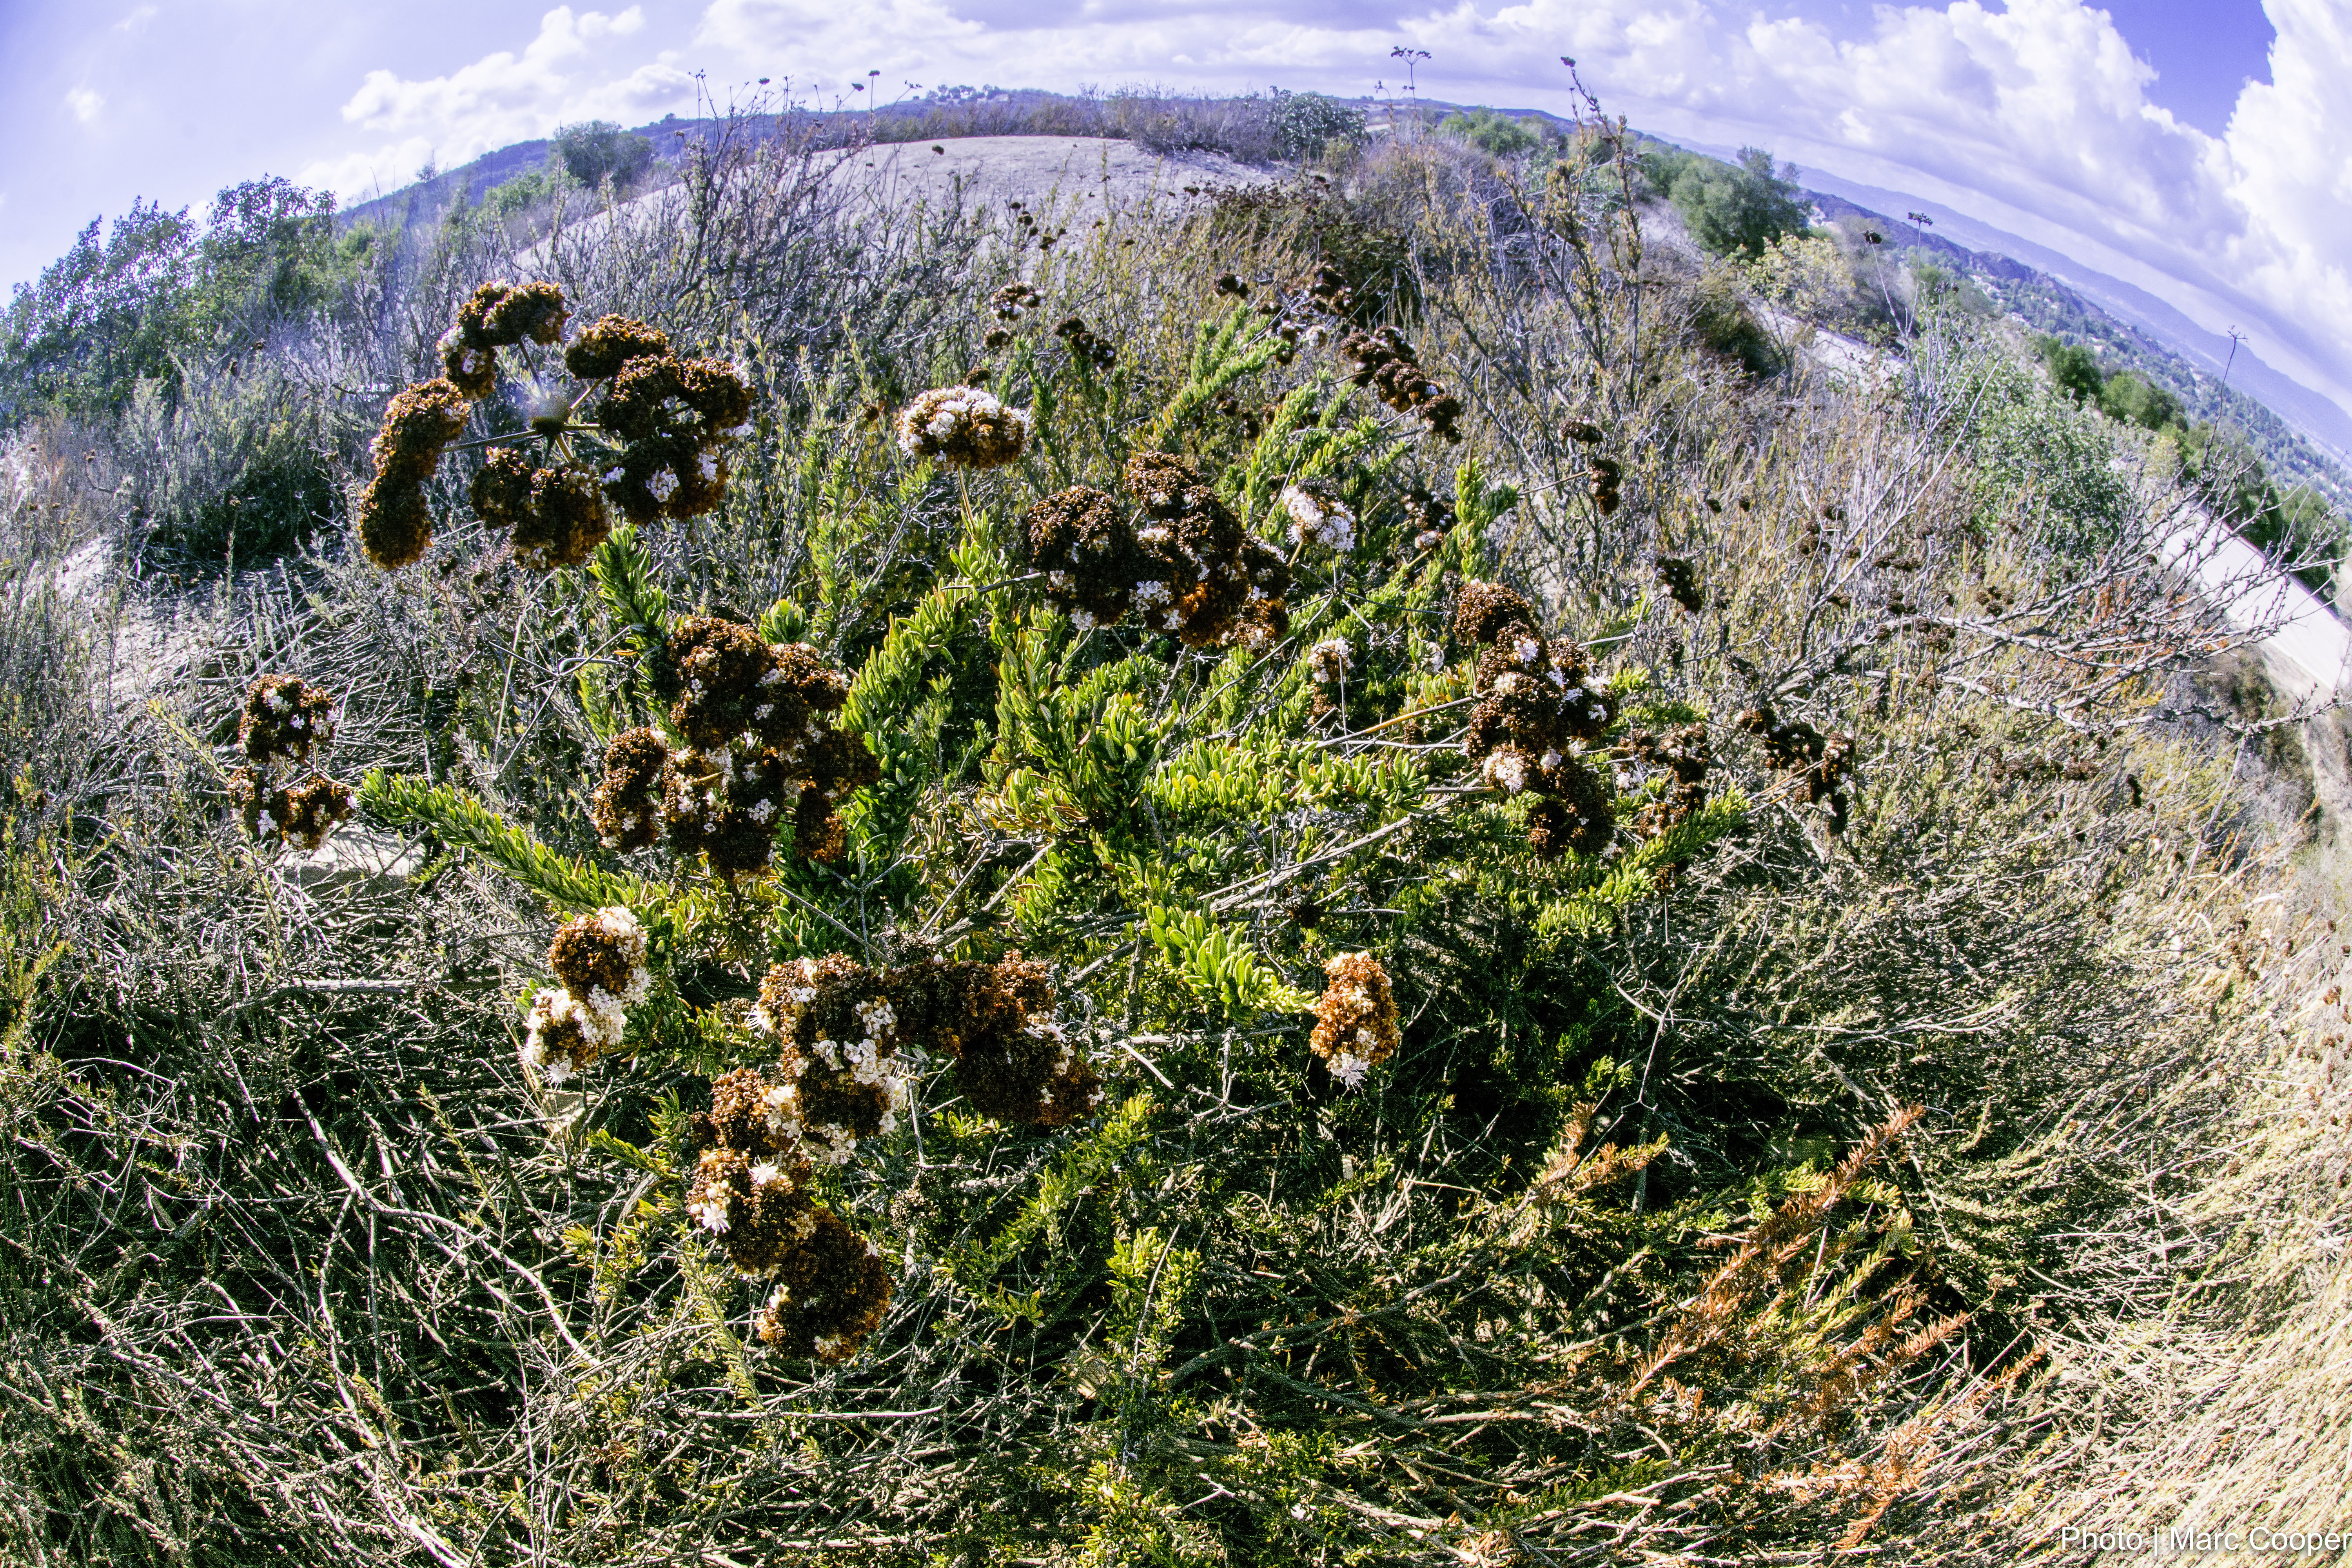
tree, nature, grass, mountain, plant, leaf, flower, terrain, flora, ridge, wildflower, hills, clouds, cool image, geology, mountains, vegetation, shrub, losangeles, santamonicamountains, sanfernandovalley, i, ecosystem, aerial photography